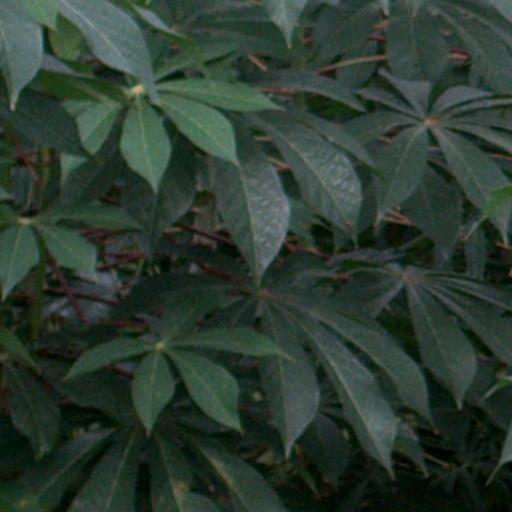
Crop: cassava